Rhinoscope

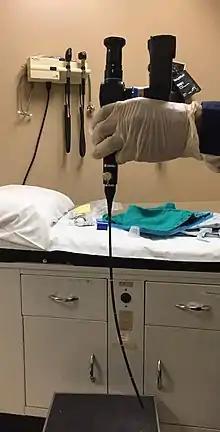
Photo of rhinoscope used to visualise the nasopharynx and oropharynx through the nose

In anterior rhinoscopy, the rhinoscope is advanced through the nose to examine the nasal cavity.